Salah Shehade

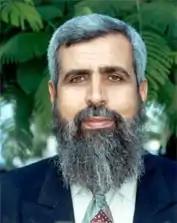

Salah Mustafa Muhammad Shehade (or Shehadeh, Shahadeh; ; 24 February 1953 – 22 July 2002) was a Palestinian militant and political leader who was a member of the Islamist movement Hamas. He led the Izz ad-Din al-Qassam Brigades military wing of Hamas, until his assassination by Israel.